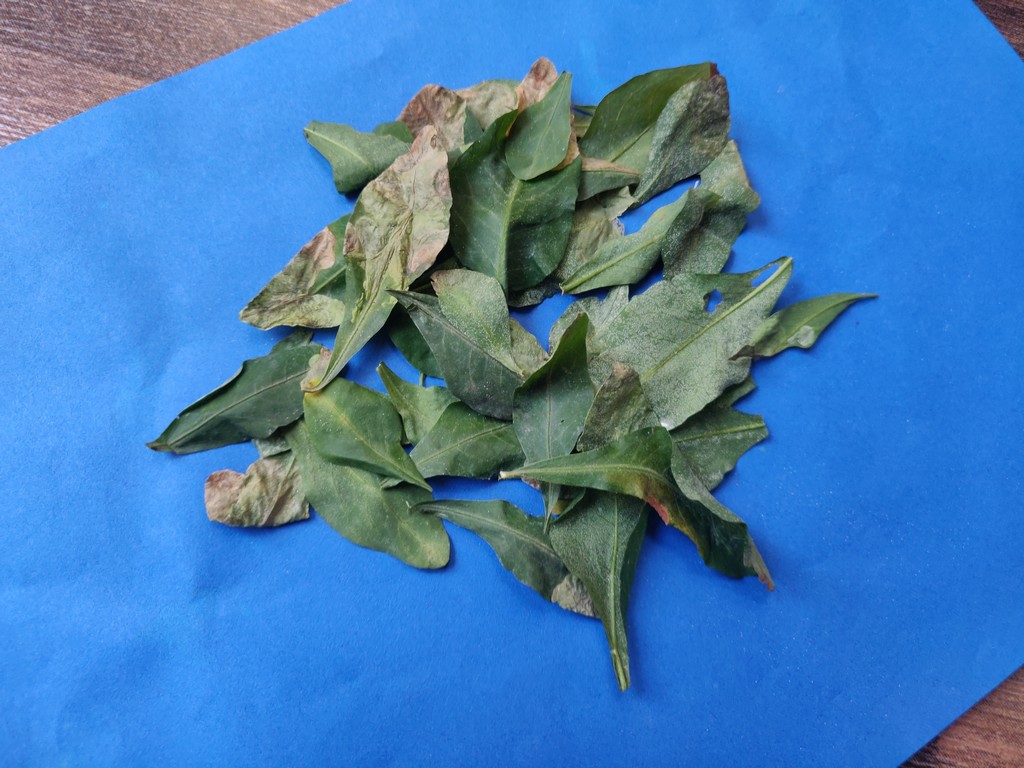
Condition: Unhealthy
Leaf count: multiple
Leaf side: unknown